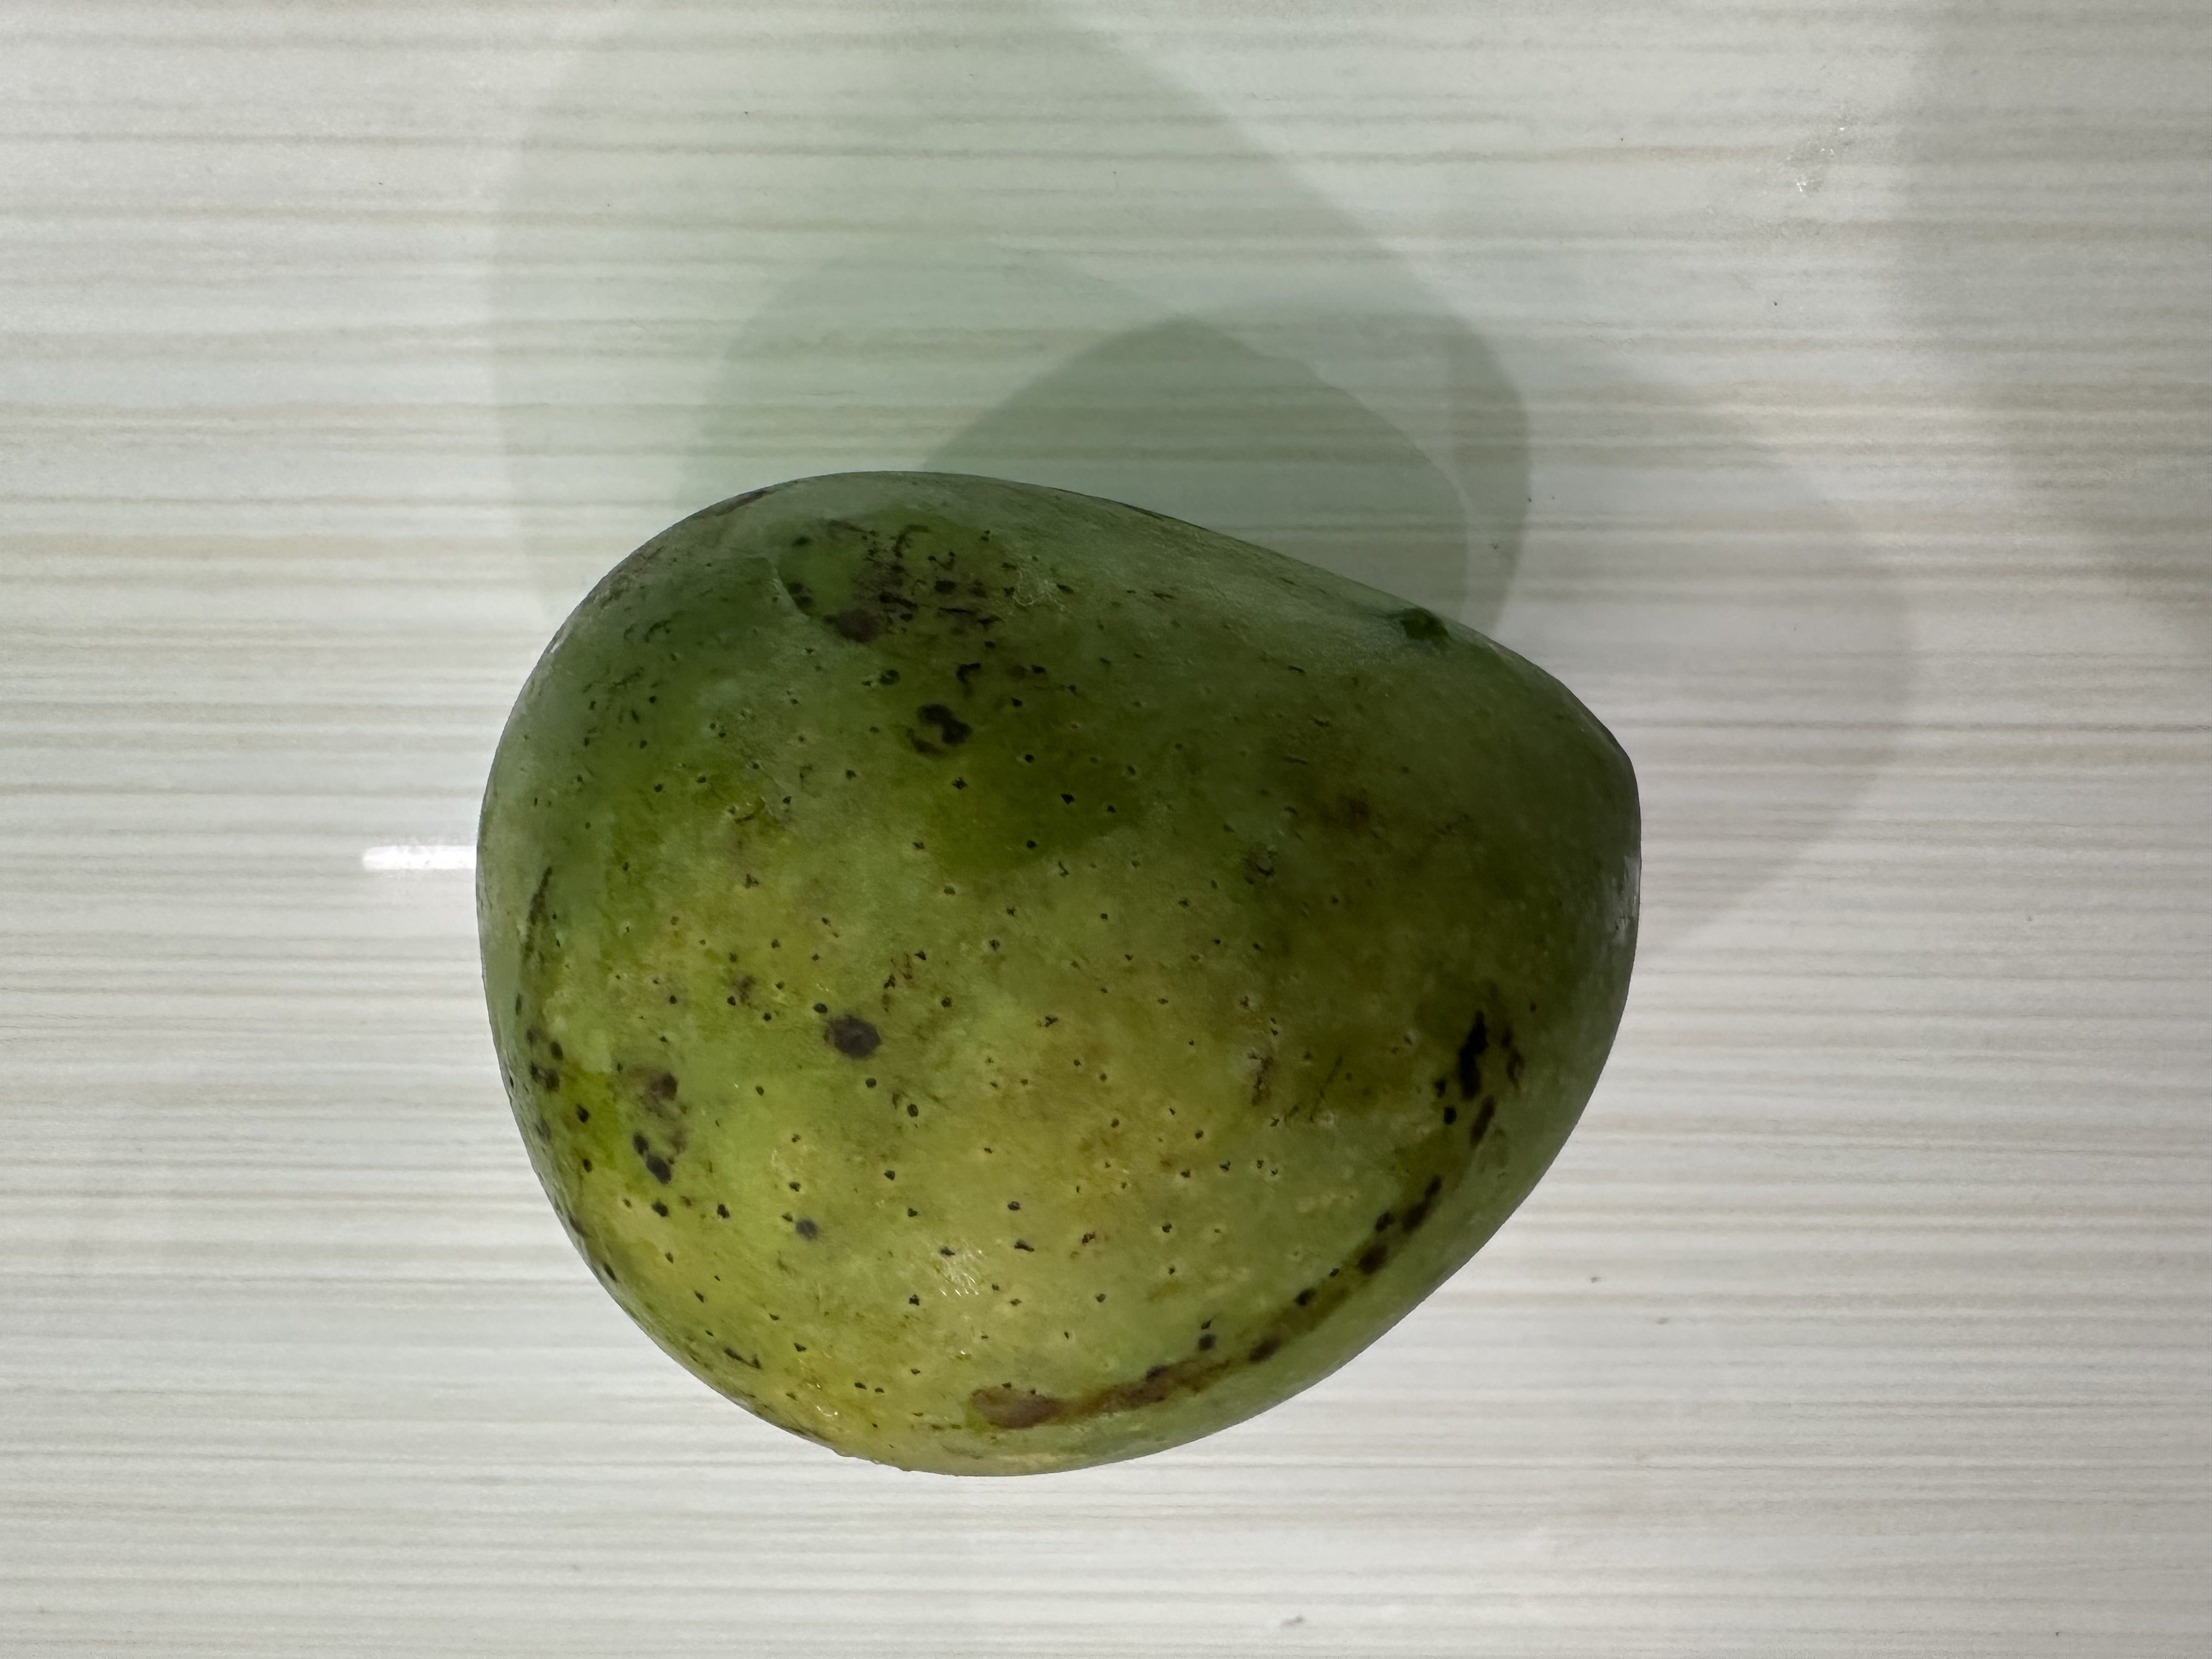
Mango variety: Harivanga